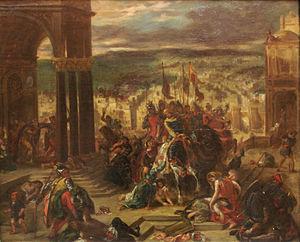
Les salles des Croisades du château de Versailles créées par Louis-Philippe en 1843 comportent les armoiries et noms des principaux chefs croisés.